NSB El 17

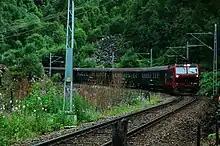
El 17 hauling a train on the Flåm Line, with the locomotive in the original red and black livery

The El 17 was built by the manufacturer Thyssen-Henschel of Germany. The locomotives have three-phase asynchronous motors with a continuous output power of , allowing a maximum speed of . The units receive power from a pantograph and are the first class of locomotive for NSB that has regenerative brakes. The electrical equipment was designed by the manufacturer BBC (German plant Mannheim) but built by the Norwegian manufacturer Norsk Elektrisk & Brown Boveri (NEBB). Each locomotive is equipped with four NEBB BQg 3855 motors, giving a Bo'Bo' wheel arrangement and a maximum tractive effort of on dry rails.